Thrissur

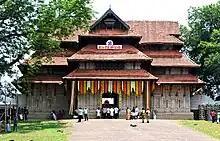
One of the four Vadakumnathan Temple Gates, inside the Swaraj Maidan

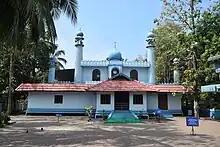
Cheraman Juma Mosque, said to be the oldest mosque in India

The Vadakkunnathan temple, believed to have been founded by the legendary saint Parasurama, is an example of the Kerala style of architecture and houses several sacred shrines and murals delineating graphically, various episodes from the Mahabharata.